Boat hook

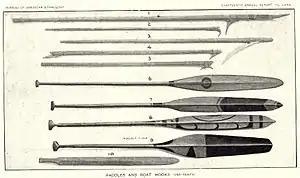
Yu'pik boathooks and paddles

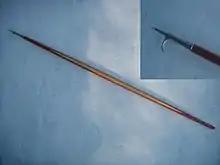
Traditional Boat Hook

A boat hook is part of boating equipment. Its most common use is as a docking and undocking aid. It may be similar to a pike pole, however it commonly has a blunt tip, for pushing during undocking, with a hook for docking. In addition, it may have a line attached to the other end, which may have a ring for this purpose.